Paintsville City Hall

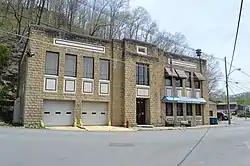
Front and northern end

Paintsville City Hall was completed in January 1940 by the WPA, in order to house the city government, fire department, and police department of Paintsville, Kentucky. The structure is located at 101 Euclid Avenue in downtown Paintsville. It was added to the National Register of Historic Places on January 26, 1989.